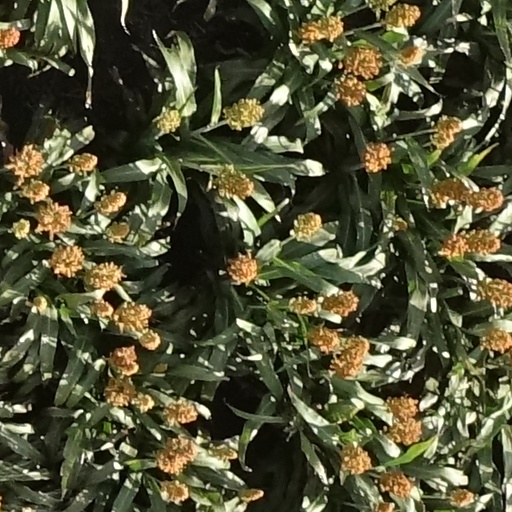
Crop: sorghum